Tropical cyclones in 2022

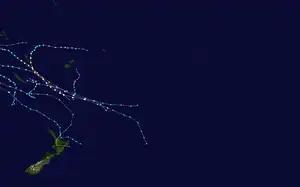
2022–23 South Pacific cyclone season summary map

By the end of February, Tropical Depression 08 from the South-West Indian Ocean basin briefly moved westward while undergoing a Fujiwara interaction with Vernon. It was classified as "25U". A day later, 26U formed east of Christmas Island and attained tropical storm winds, but high easterly wind shear caused the system to disintegrate and dissipated south of Java in March 4.